Mind Transfer (novel)

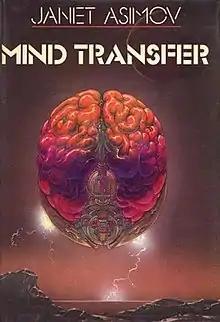
First edition

Mind Transfer is a science fiction novel by Janet Asimov (as Janet Jeppson Asimov), published by Walker Publishing Company, Inc. in 1988. The novel journeys through the birth, life, death, and second life of a man whose family pioneers human-to-android mind transfer. It also explores the ethical and moral issues of transferring consciousness into an android at the moment of death, and examines the idea of prematurely activating an android which has not yet accepted a human brain scan.